Dextro-Transposition of the great arteries

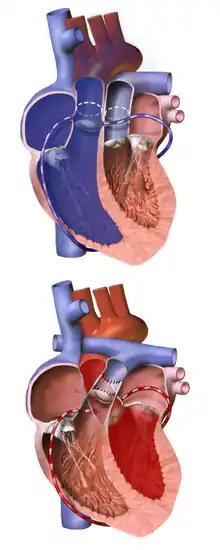
Arterial switch procedure

The Jatene procedure surgery is the preferred, and most frequently used, method of correcting d-TGA. It is ideally performed on an infant between 8–14 days old.